Ola Mosafinn

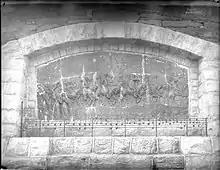
Memorial to Mosafinn in Voss

Only two compositions are known to have been written by Mosafinn, one of which is "Gjætarlokketonar frå Voss". In 1887, his portrait was painted by Norwegian artist Lars Osa. In 1921, a memorial to Ola Mosafinn was erected in Voss. The monument is made by Norwegian sculptor Nils Bergslien. A biography of Mosafinn was written by his former apprentice Arne Bjørndal and published in 1922.